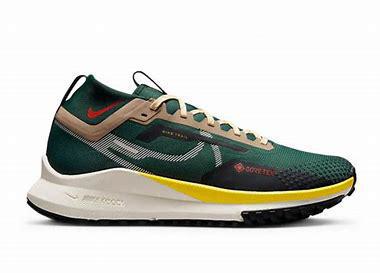
Brand: Nike
Model: Pegasus 4 Gore TEX